Geoffrey Berman

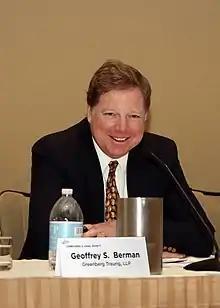
Berman during his time at Greenberg Traurig (2014)

Berman was subsequently engaged by Mudge Rose and Latham & Watkins, where he worked as a monitor to rid the New York Carpenter’s Union of the influence of organized crime. From 1994 to 1997, Berman represented, "pro bono," Maureen and Richard Kanka, defending the constitutionality of Megan’s Law in state and federal litigation. He married Joanne Karen Schwartz on August 20, 1994.